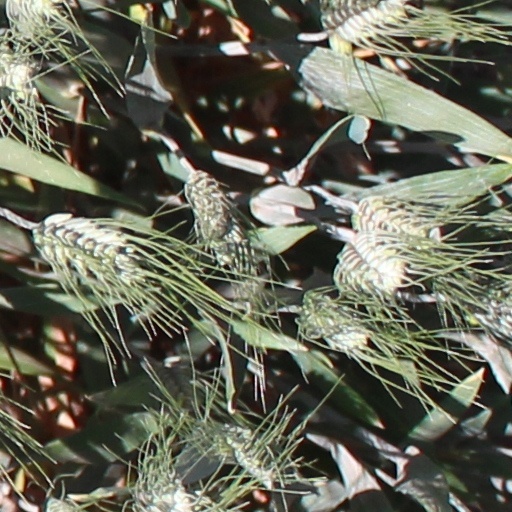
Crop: wheat